Paul Brombacher

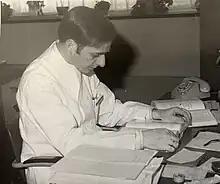
Brombacher at his desk in

Paul Jacob Brombacher (10 October 1930 – 2 July 2020) was a Dutch clinical chemist, professor at Maastricht University and the head clinical chemist at in Heerlen.